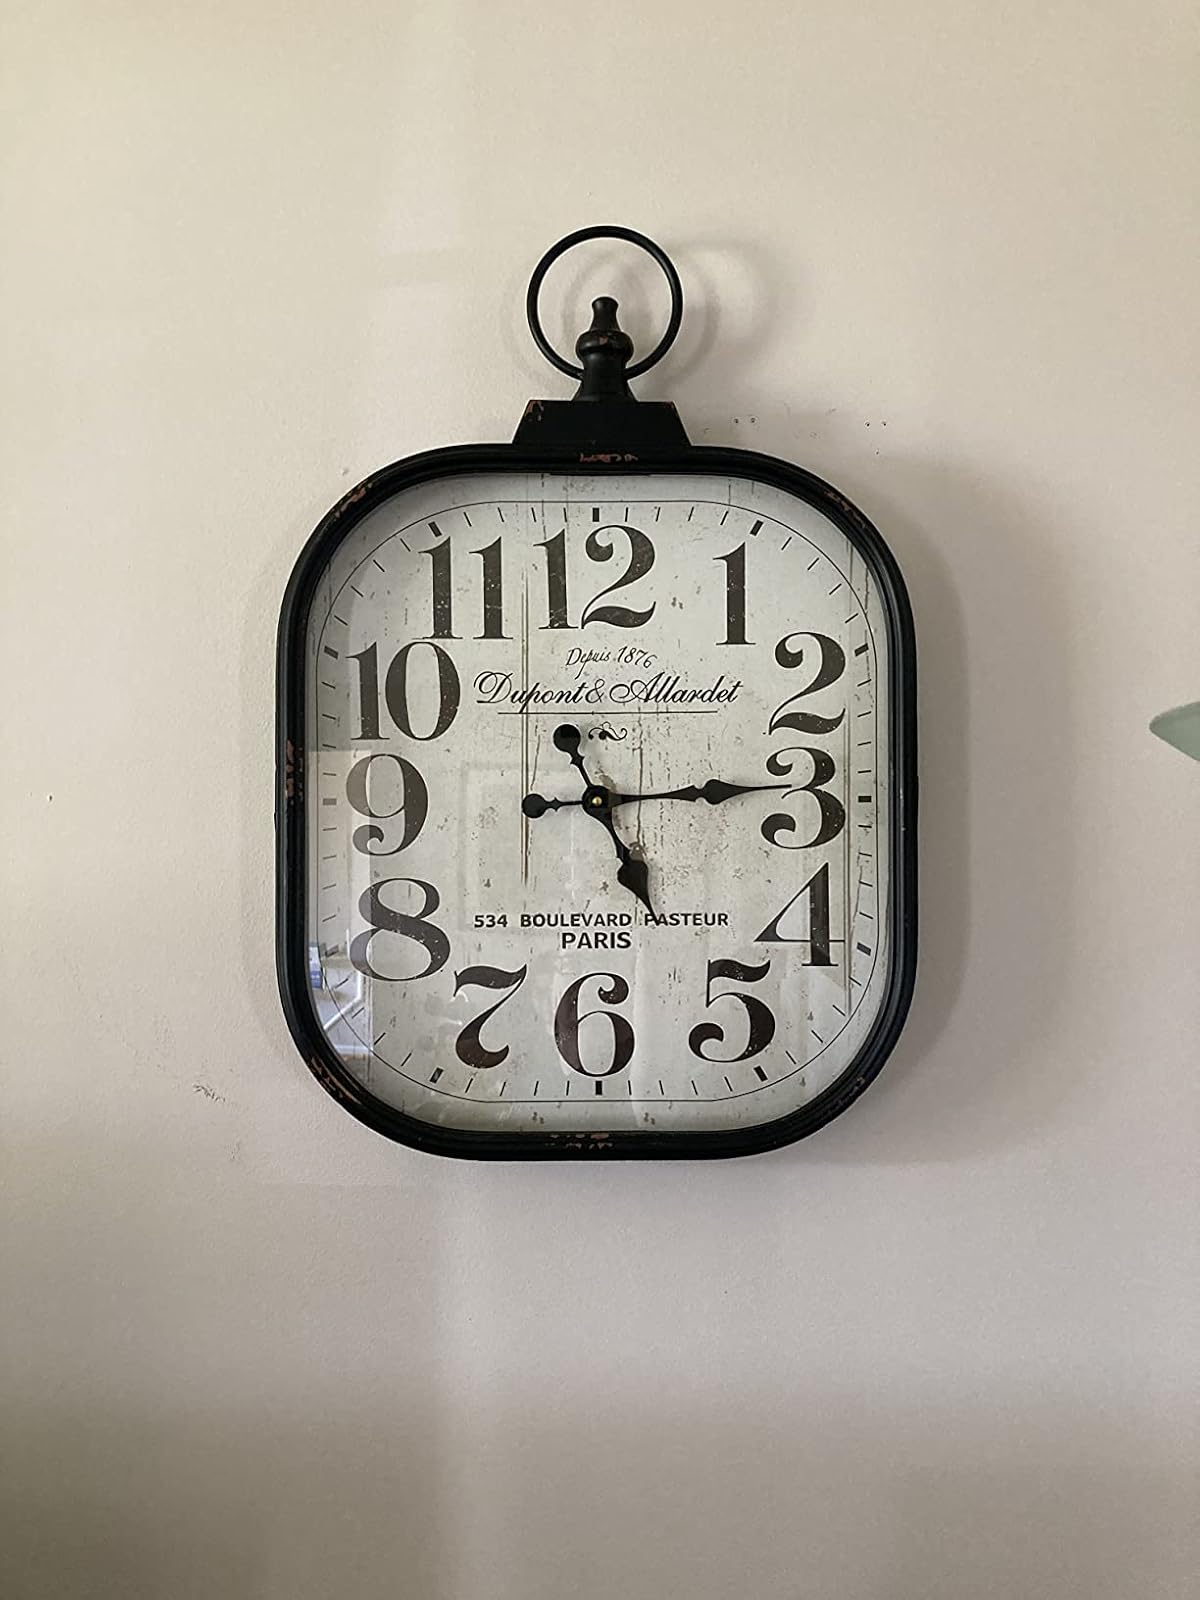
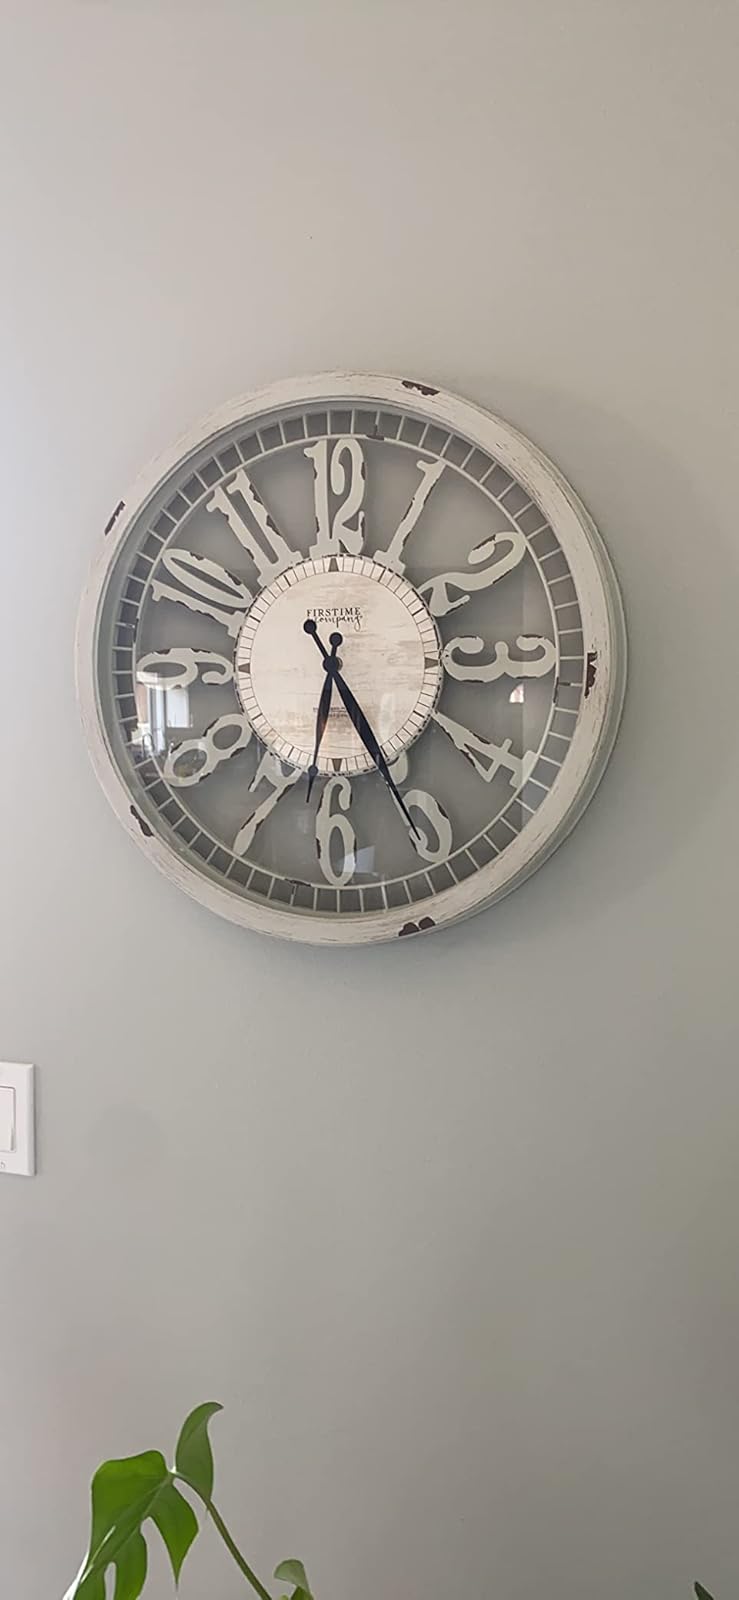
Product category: clock
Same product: no